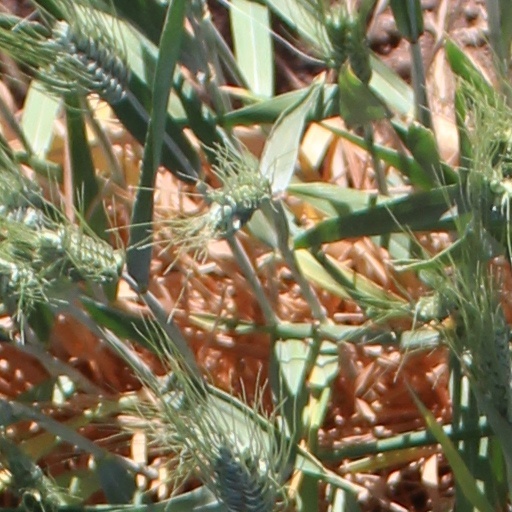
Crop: wheat